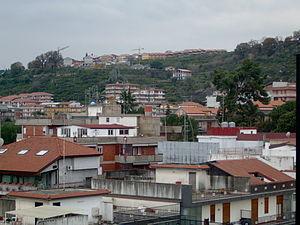
Aci Catena est une ville d'environ 28 000 habitants située dans la province de Catane en Sicile.